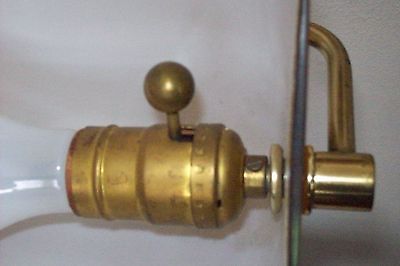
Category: lamp